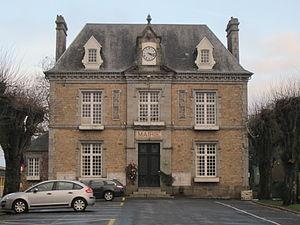
Sartilly
Sartilly-Baie-Bocage est une commune française située au sud du département de la Manche en région Normandie, peuplée de 2 812 habitants. Elle est créée le 1ᵉʳ janvier 2016 par la fusion de cinq communes, sous le régime juridique des communes nouvelles. Les communes d'Angey, Champcey, Montviron, La Rochelle-Normande et Sartilly deviennent des communes déléguées.
Sartilly est une ancienne commune française, située dans le département de la Manche en région Normandie, peuplée de 1 600 habitants, commune déléguée au sein de Sartilly-Baie-Bocage depuis le 1ᵉʳ janvier 2016.